Knapsack, Germany

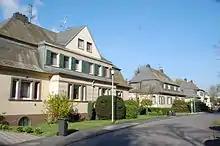
Settlement in Knapsack, former buildings for chemists

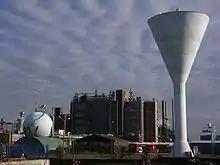
Chemical park with water tower

Knapsack is a locality of Hürth, Rhine-Erft district, North Rhine-Westphalia, Germany.